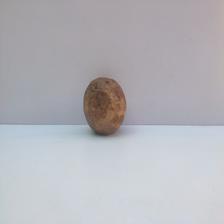
Size: Spoiled